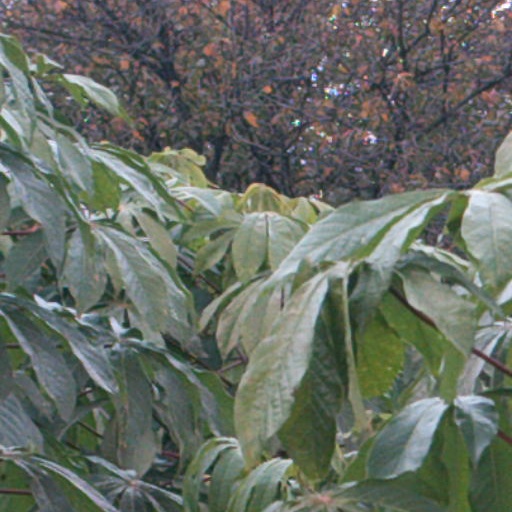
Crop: cassava